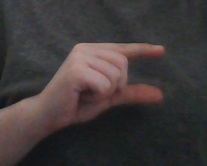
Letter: dal